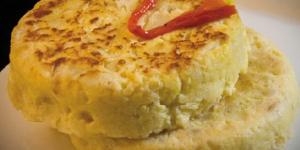
tortilla al ajillo